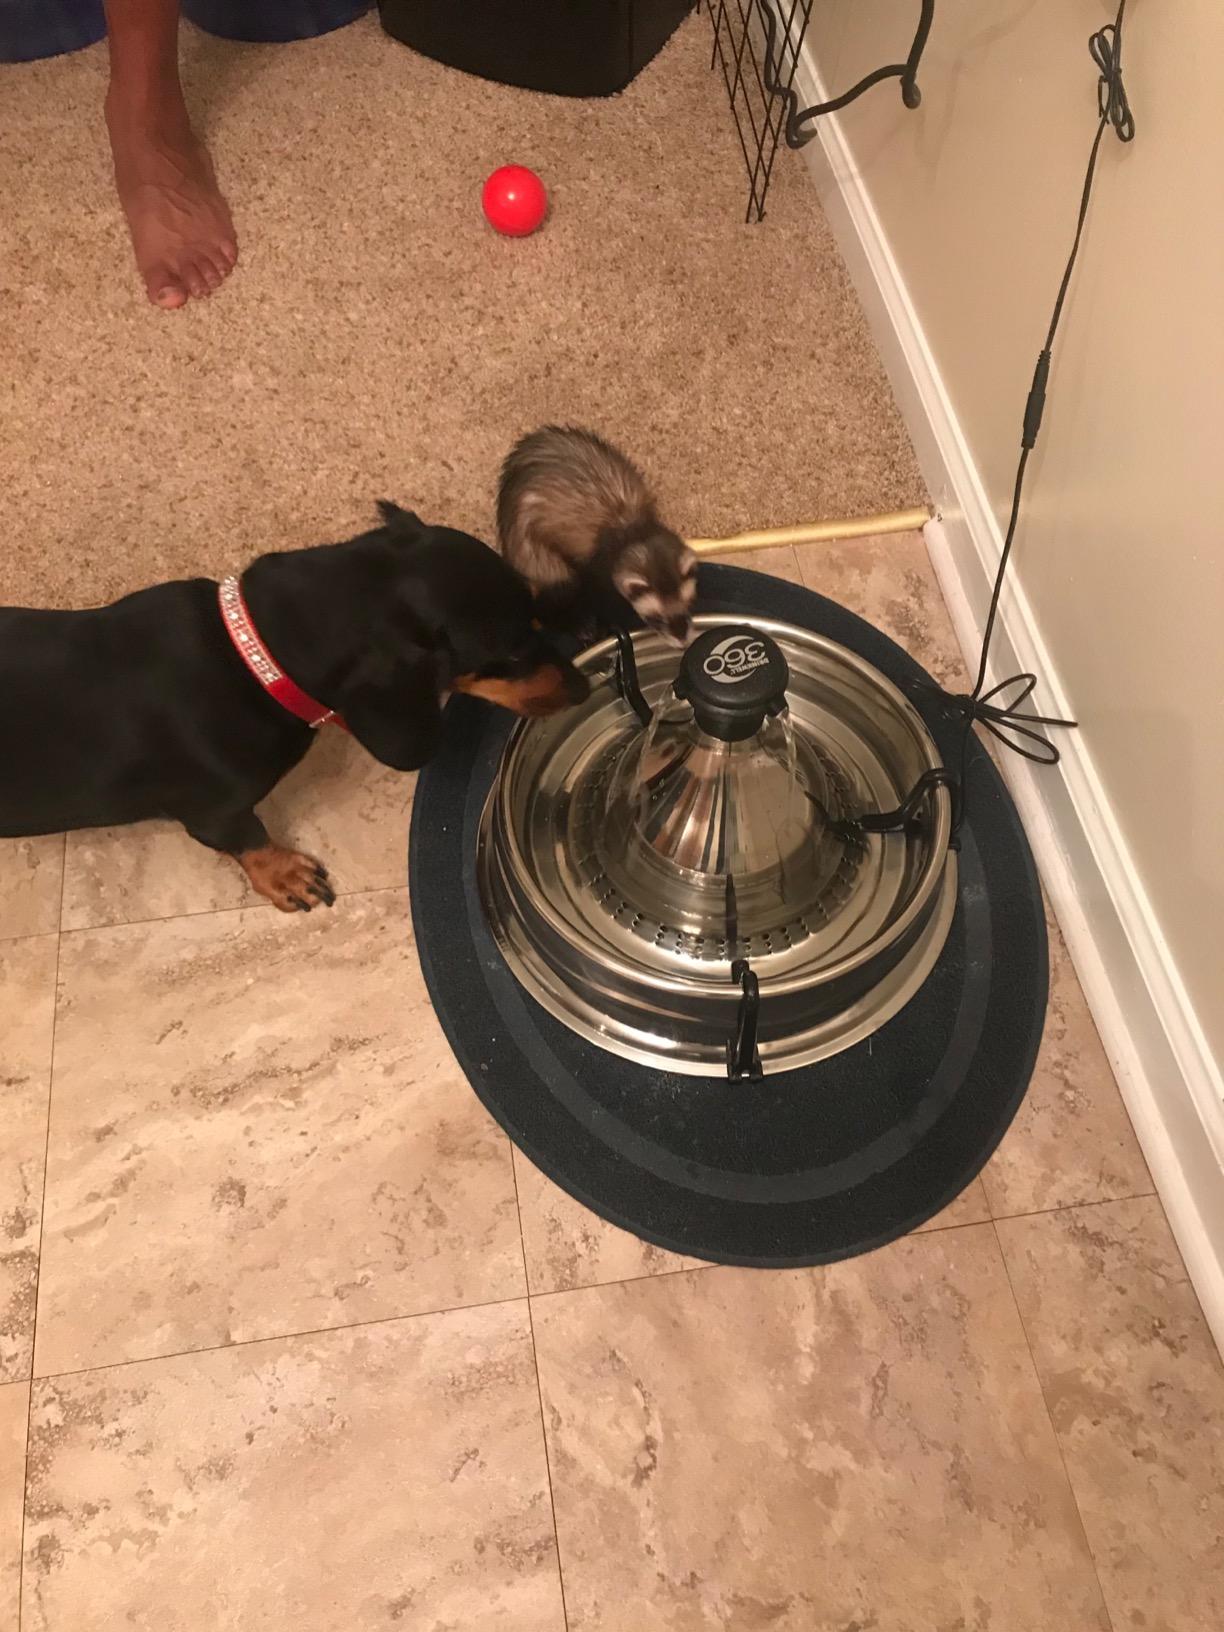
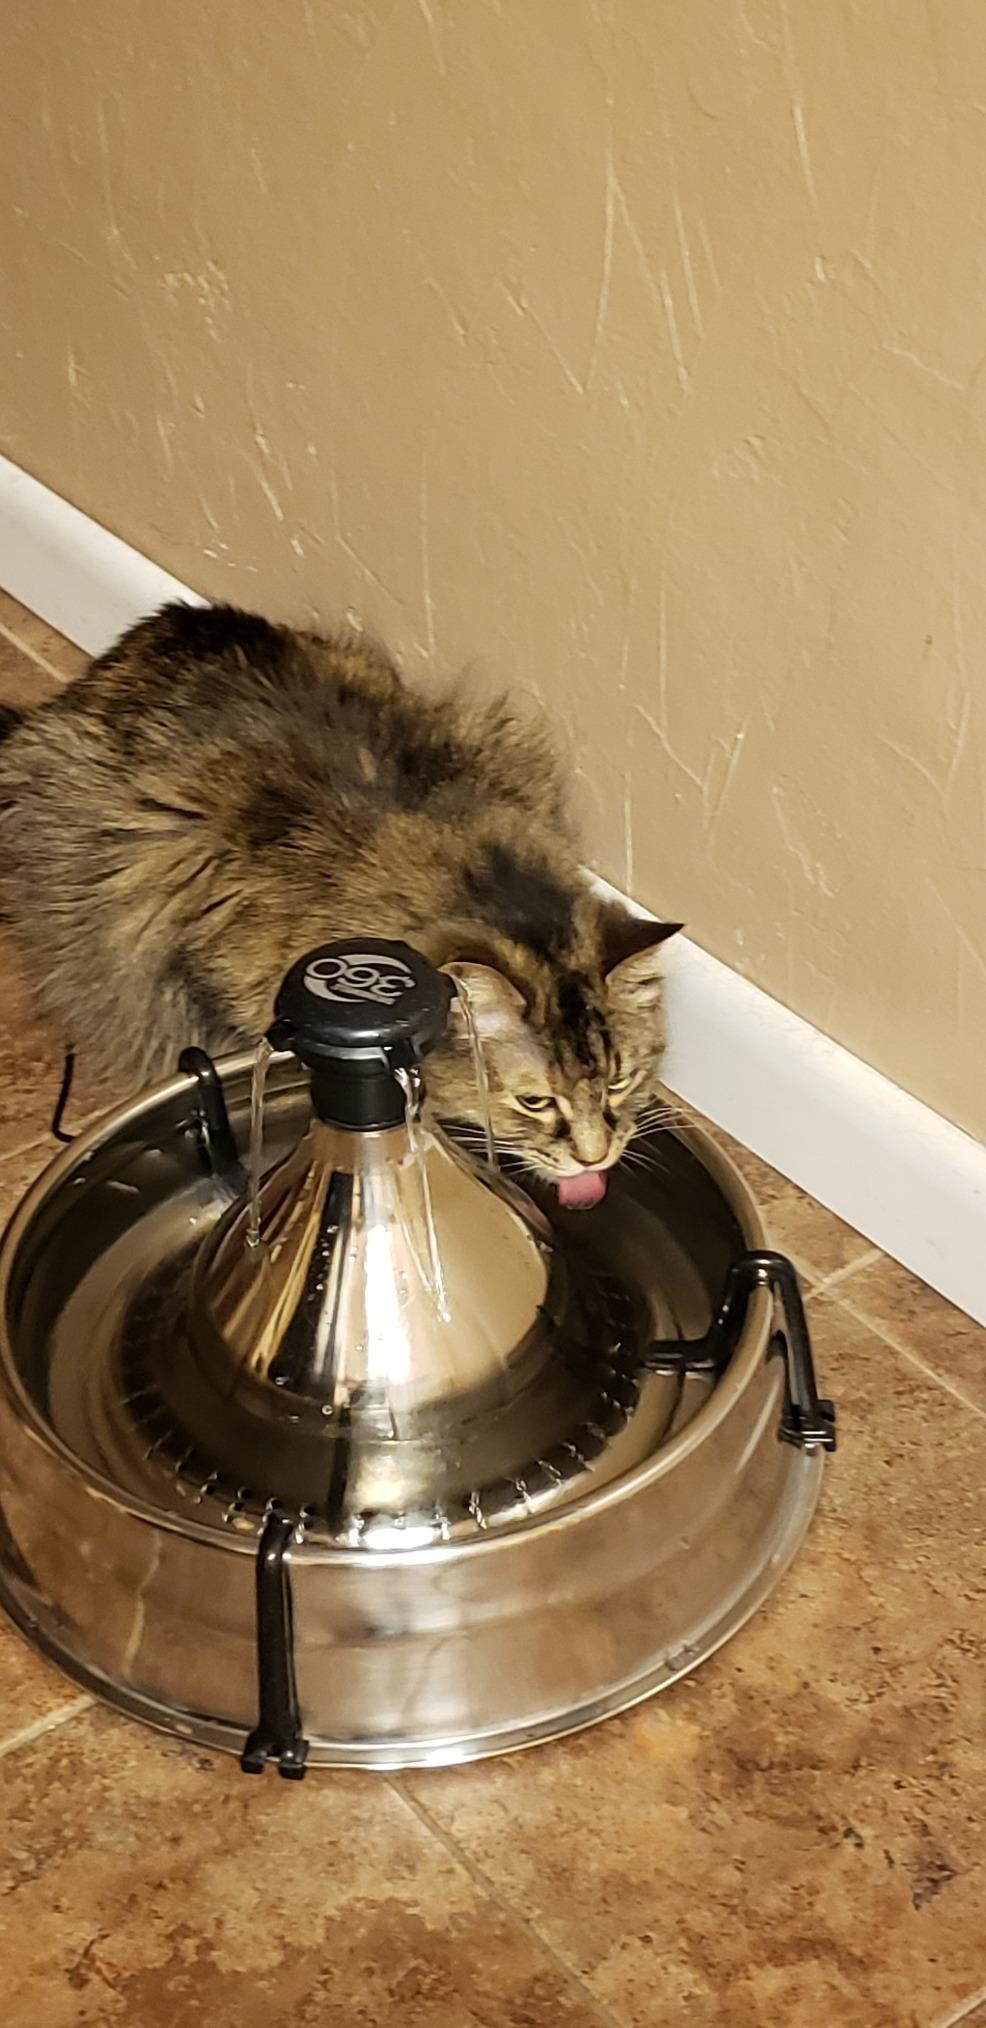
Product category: items_bowl
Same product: yes